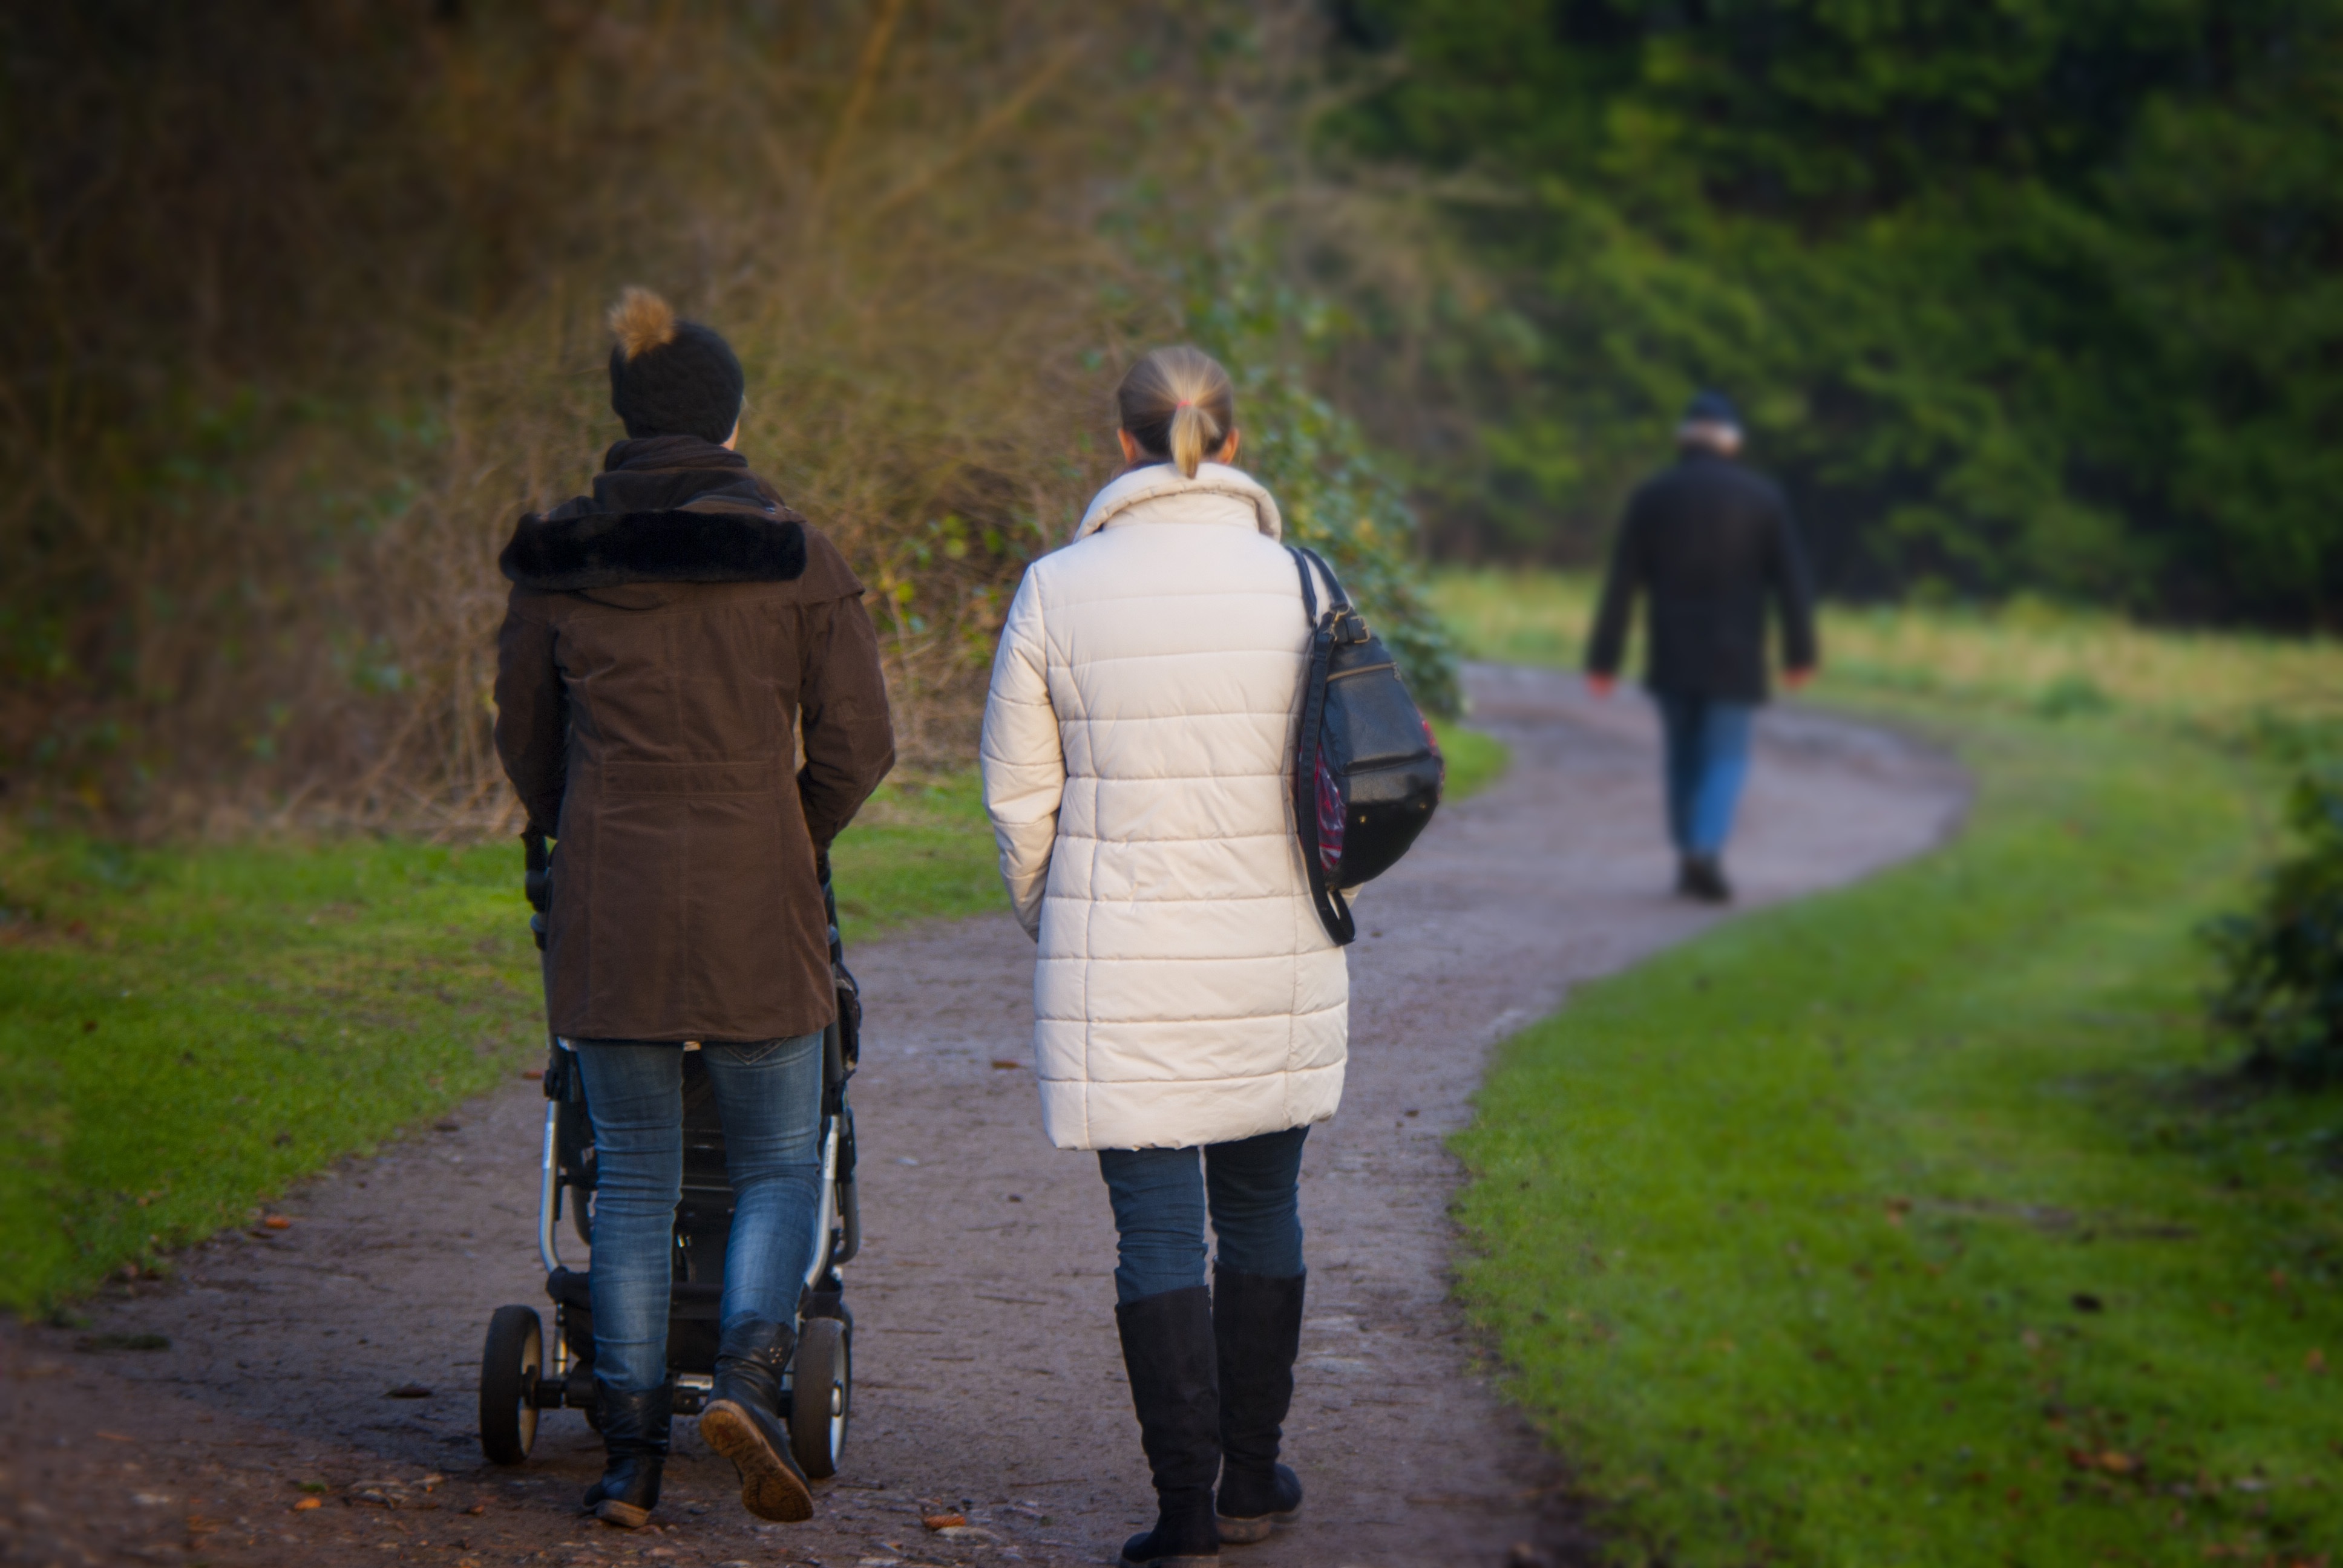
path, walking, walk, park, calm, route, life, evolution, take a walk, address